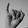
ASL letter: I